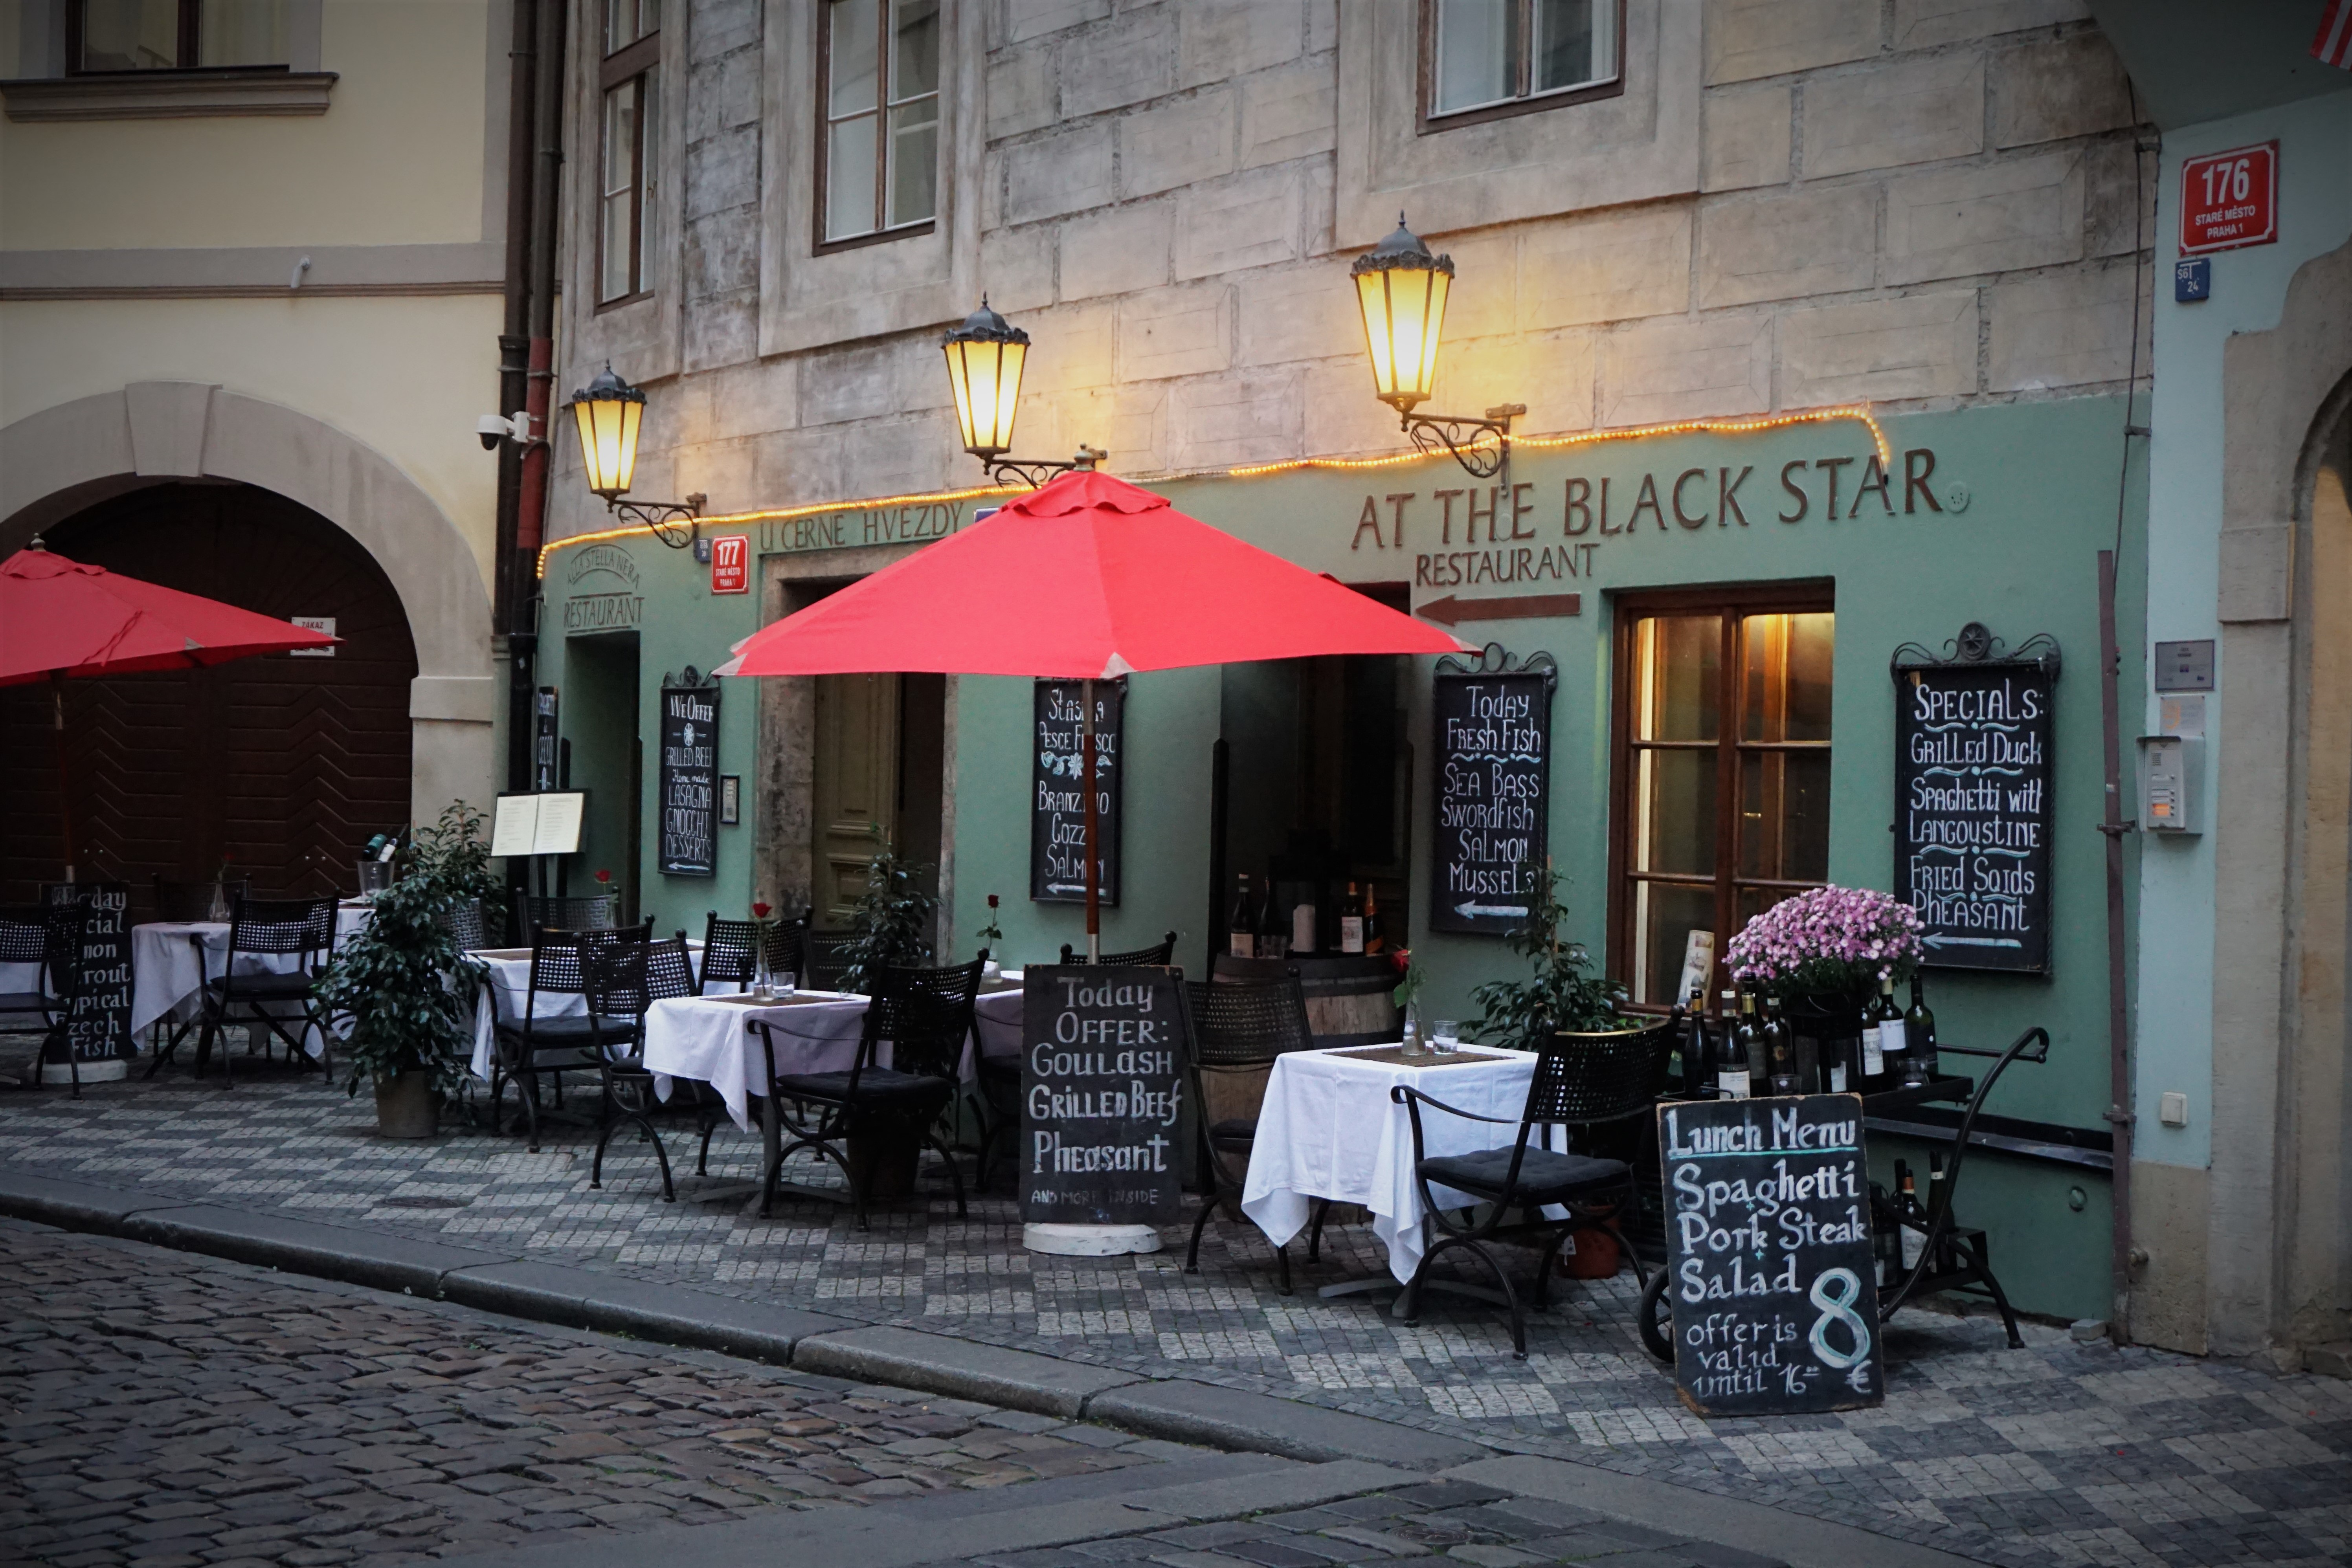
cafe, road, street, town, restaurant, city, bar, prague, red umbrella